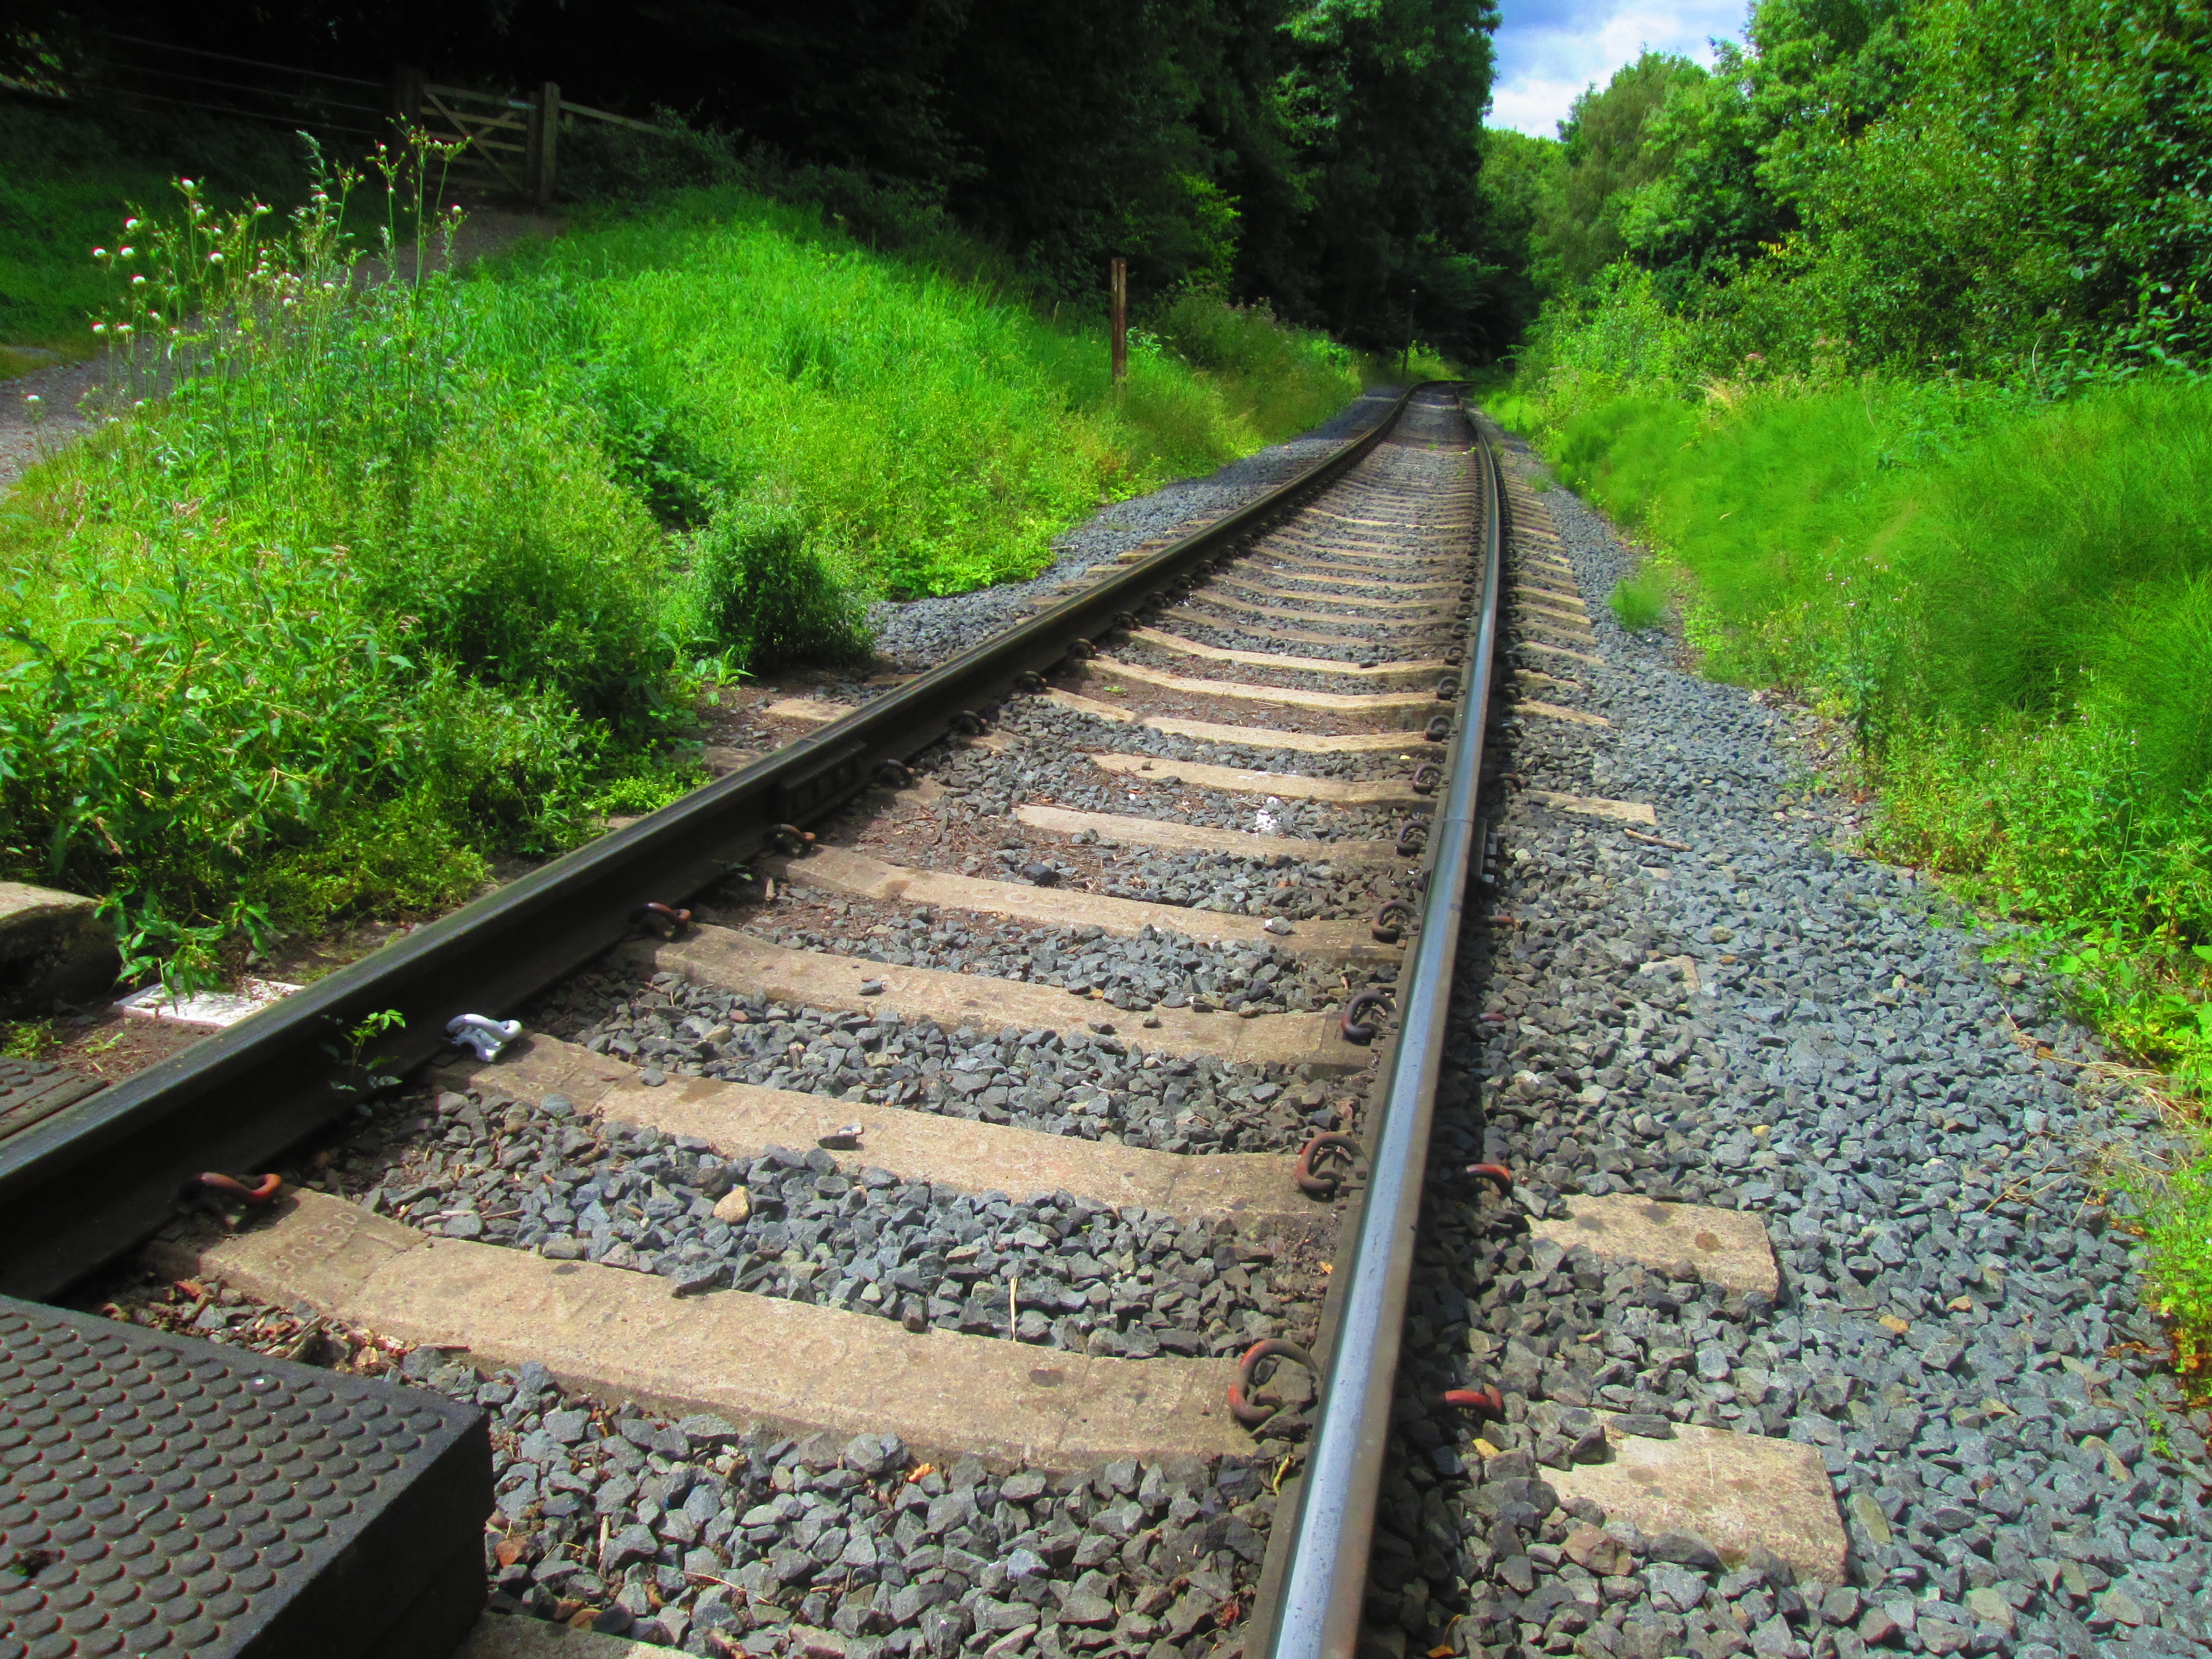
nature, outdoor, track, railway, railroad, train track, train, transport, green, soil, ride, garden, sunny, rail transport, rolling stock